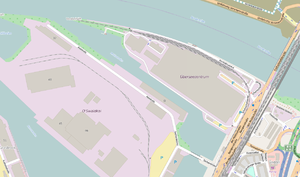
Moldauhafen
Moldauhafen er et 30 000 m² stort område i Hamborgs havn omkranset af bydelen Hamburg-Mitte. Moldauhafen blev bortforpagtet til Tjekkoslovakiet for en periode af 99 år fra 1929 ved undertegnelsen af Versaillestraktaten. Fra 1993 tilhører Moldauhafen Den Tjekkiske Republik. Moldauhafen er Tjekkiets eneste havn ved et hav.